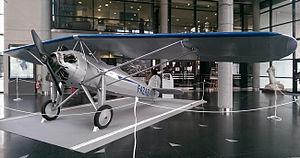
Avion Morane-Saulnier MS.185, dit Avionnette Morane, n° de série 01 (F-AZAZ), présenté pendant une exposition au musée des Années 30 à Boulogne-Billancourt. This object is classé Monument Historique in the base Palissy, database of the French furniture patrimony of the French ministry of culture,
Morane-Saulnier était un constructeur aéronautique français fondé en 1910 par les frères Léon et Robert Morane.